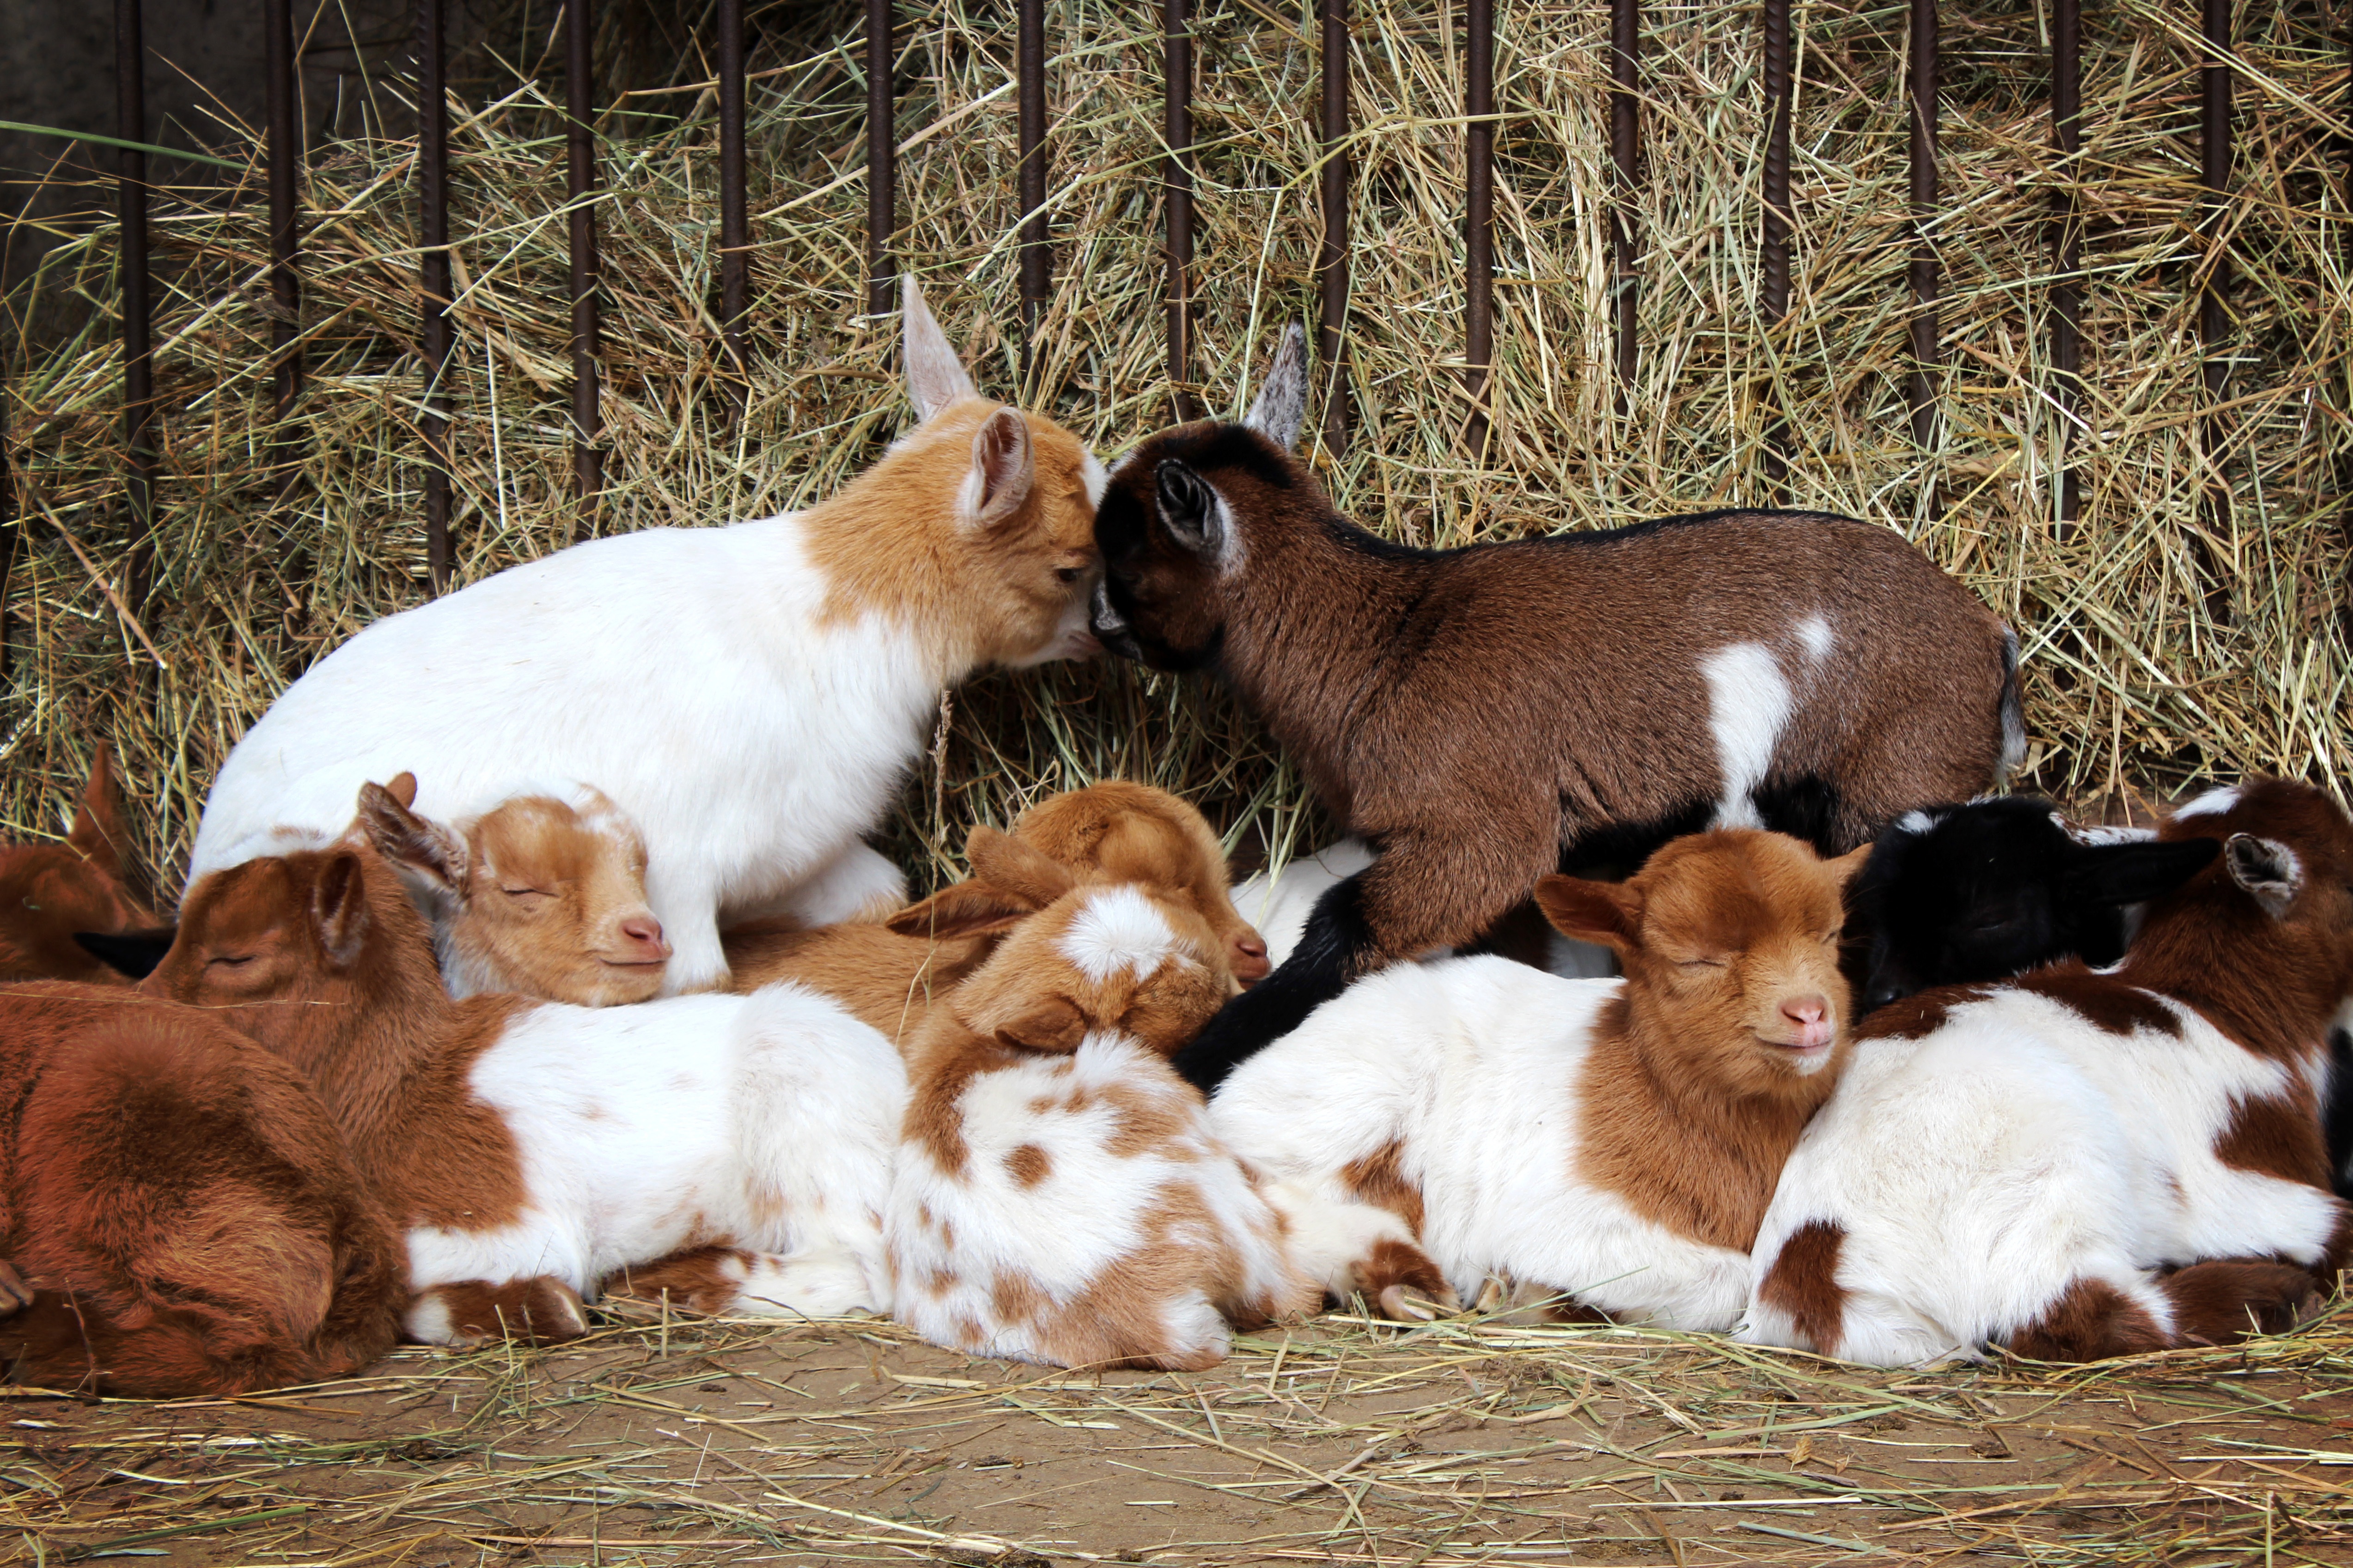
animal, goat, mammal, nap, kids, goats, animals, vertebrate, breeding, goat baby